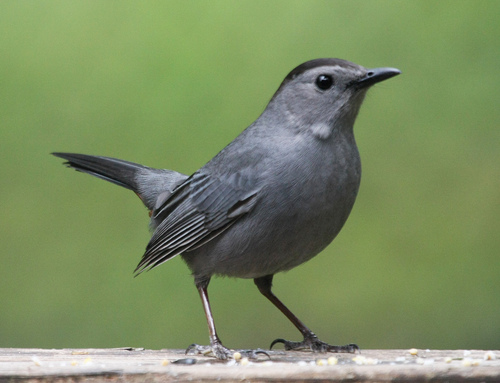
a small, dull dark grey bird with a black crown and small black bill.
a smaller bird that is all gray in color and has wings smaller than its body and black appendages.
this beautiful monotone bird is mostly gray with gray tarsus and feet and black accents on his crown and tail feathers.
this small gray bird has a pointy black beak.
a small sized bird that is mostly grey that has a medium sized bill
this bird has wings that are black and has a short bill
this bird is gray in color, with a black beak.
this is a small, dark grey bird, with a black crown, and a pointed bill.
a small dominantly gray bird with black and white stripes on the vent and primaries of the wing.
this bird has a black crown and retrices with grey covering the rest of its body.
Species: Gray Catbird